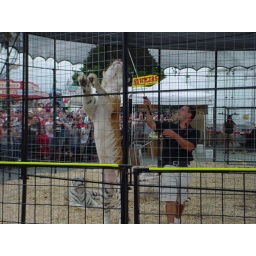
Bengals are tall, as seen by this male standing up on the cage wall.